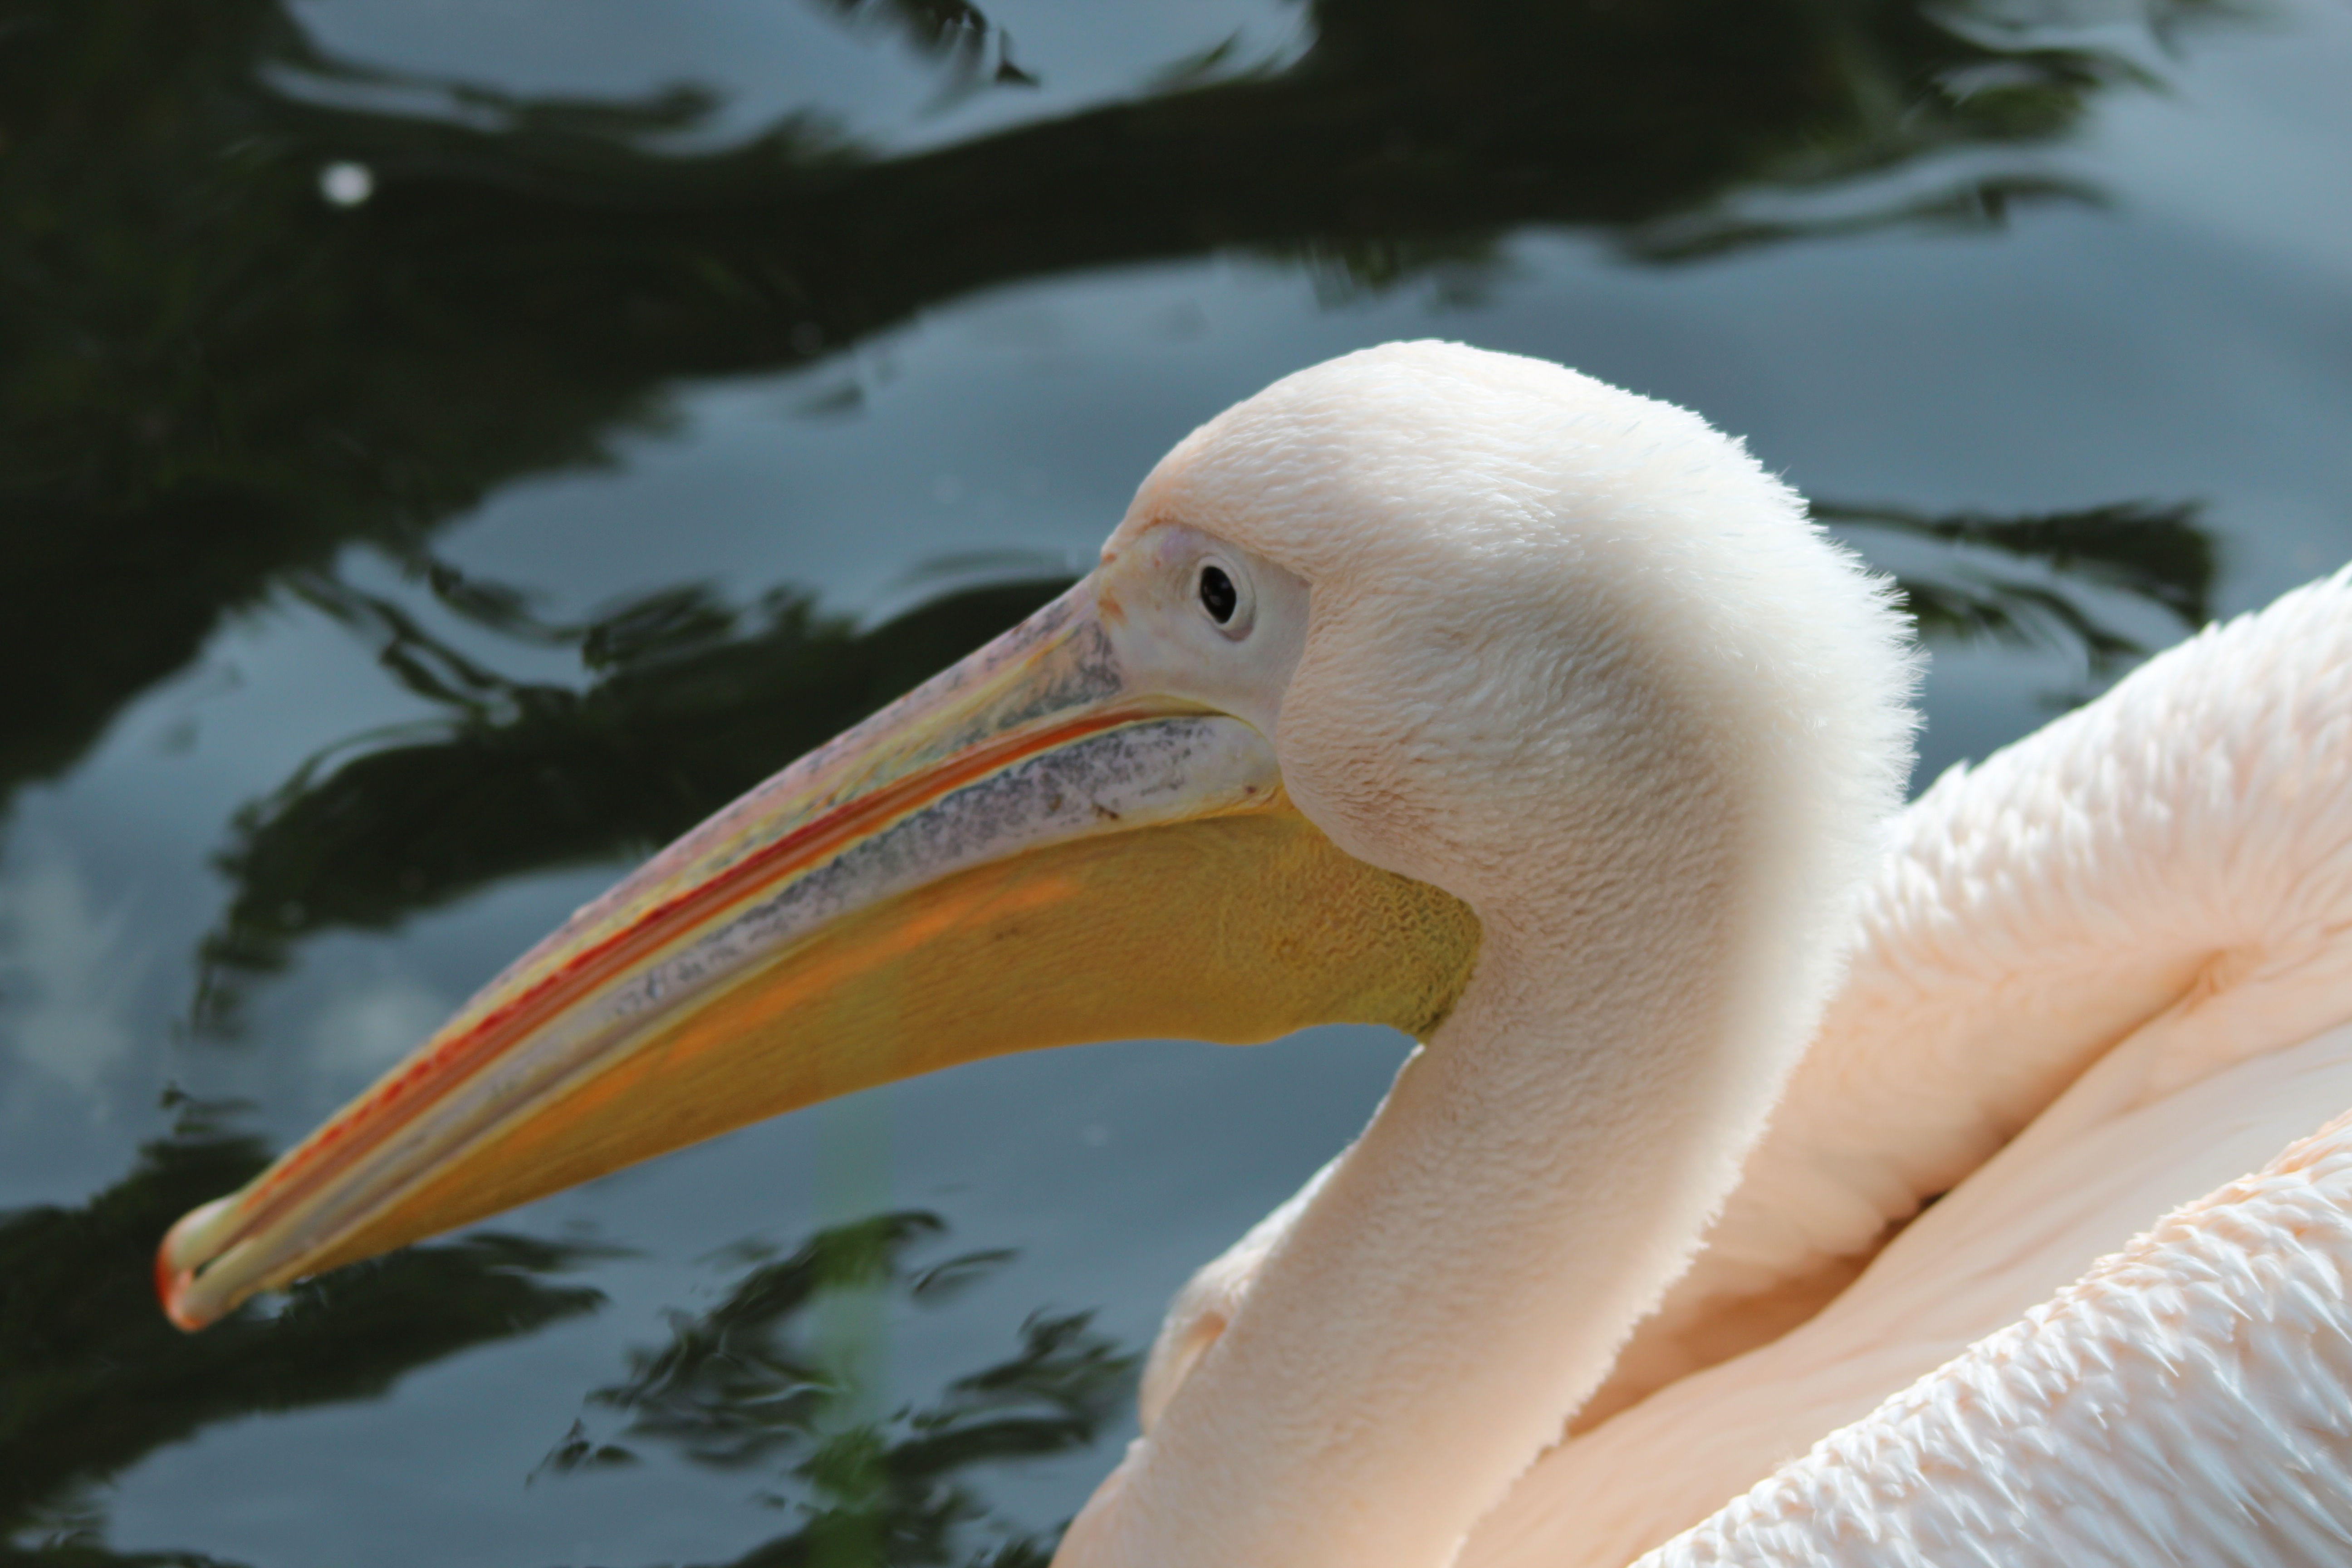
bird, animal, pelican, seabird, wildlife, beak, fauna, close up, animals, vertebrate, pelecanidae, pelikan, water bird, pelecanus, pelecaniformes, pelecanus onocrotalus, state bird